Josef Gitelson

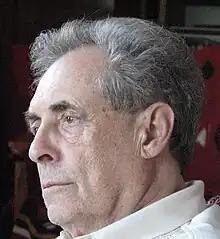
Gitelson in 2008

Josef (Joseph or Iosif) Isaevich Gitelson (6 July 1928 – 25 September 2022) was a Soviet and Russian biophysicist. PhD in biology (1955), DrSc in medicine (1961), Professor, Member of the Russian Academy of Sciences (1991); Corresponding member of the USSR Academy of Sciences (1979), Member of the USSR Academy of Sciences (1990). Director of Institute of Biophysics, Siberian Branch of the Russian Academy of Sciences (1984-1996). Academic Advisor at this Institute since 1996. Scientific supervisor of Institute of Fundamental Biology and Biotechnology Siberian Federal University. Member of International Academy of Astronautics. Honorary Citizen of Krasnoyarsk Krai since Sept 20, 2013 and the city of Krasnoyarsk. In 2018, JI Gitelson was awarded the highest award of the Russian Academy of Sciences, Lomonosov Gold Medal for the justification and development of the ecological direction of biophysics, which has achieved a number of outstanding fundamental and practical results, in particular, in marine and laboratory studies of bioluminescence.